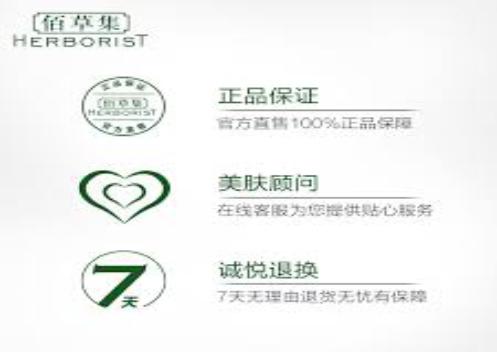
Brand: Herborist
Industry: Necessities